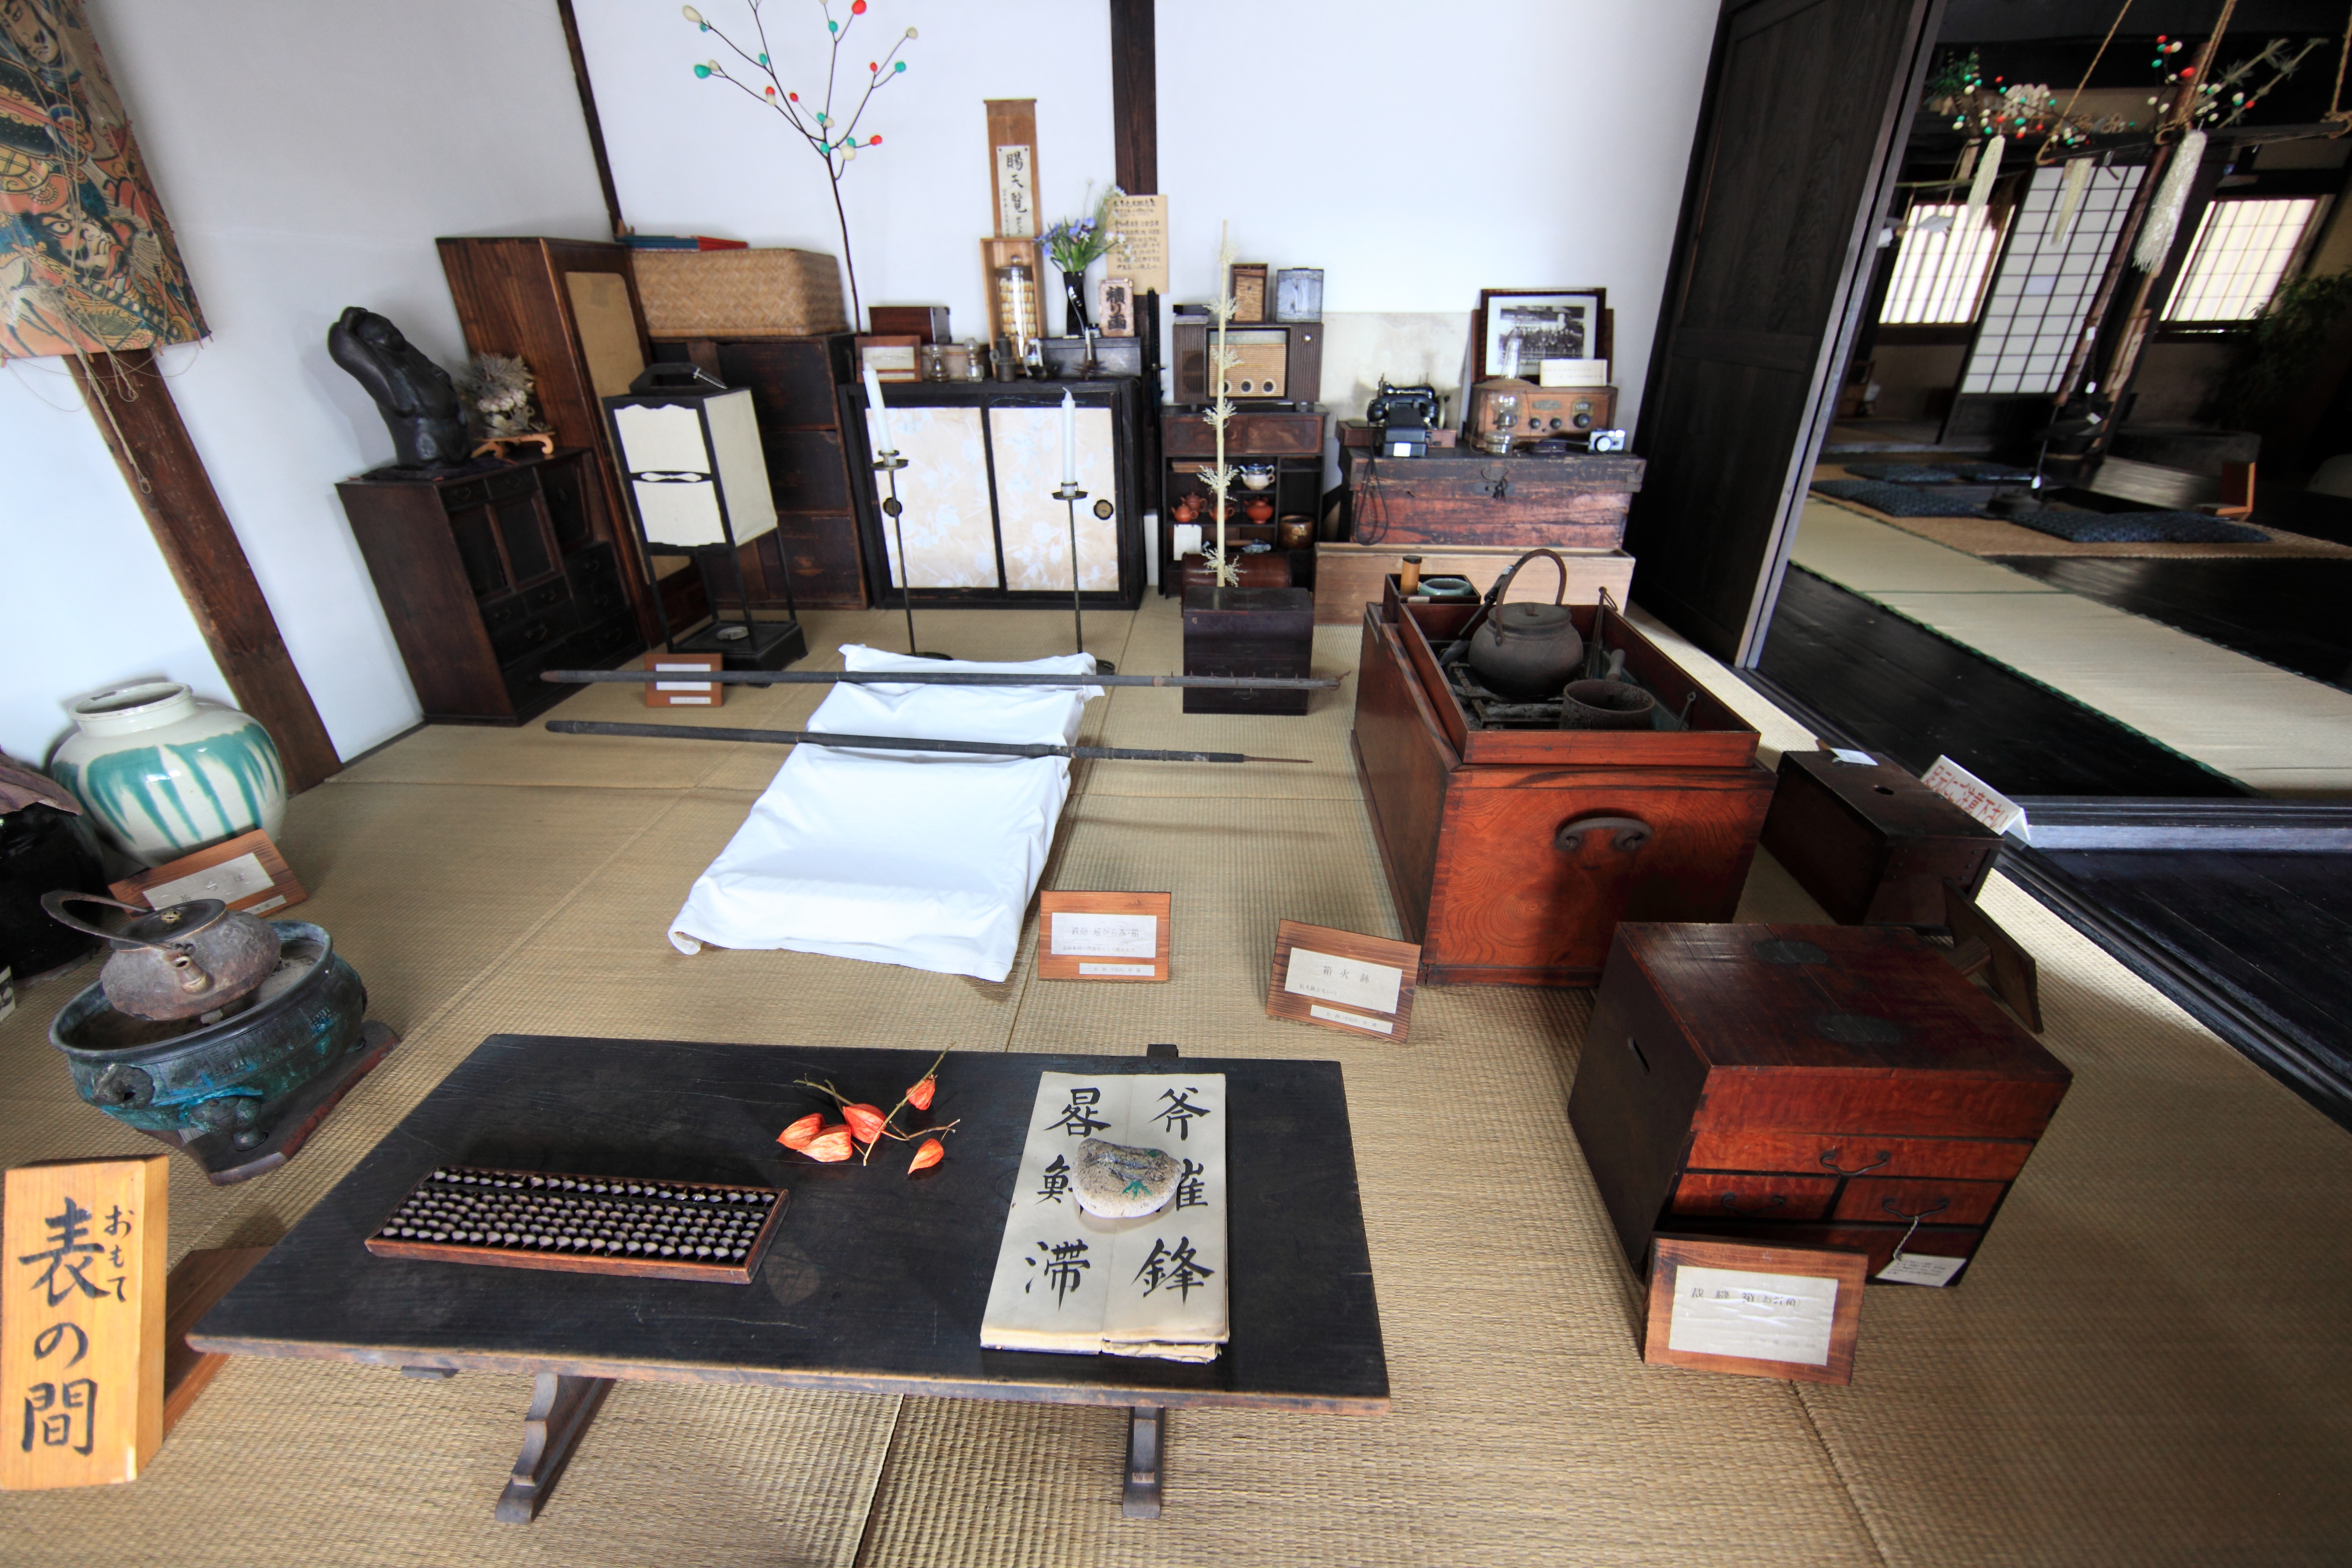
table, architecture, home, high, ancient, residence, living room, furniture, room, interior design, design, japanese, 5d, style, hires, markii, traditional, hi, res, resolution, gunma, annaka, canonef14mmf28liiusm, screenshot